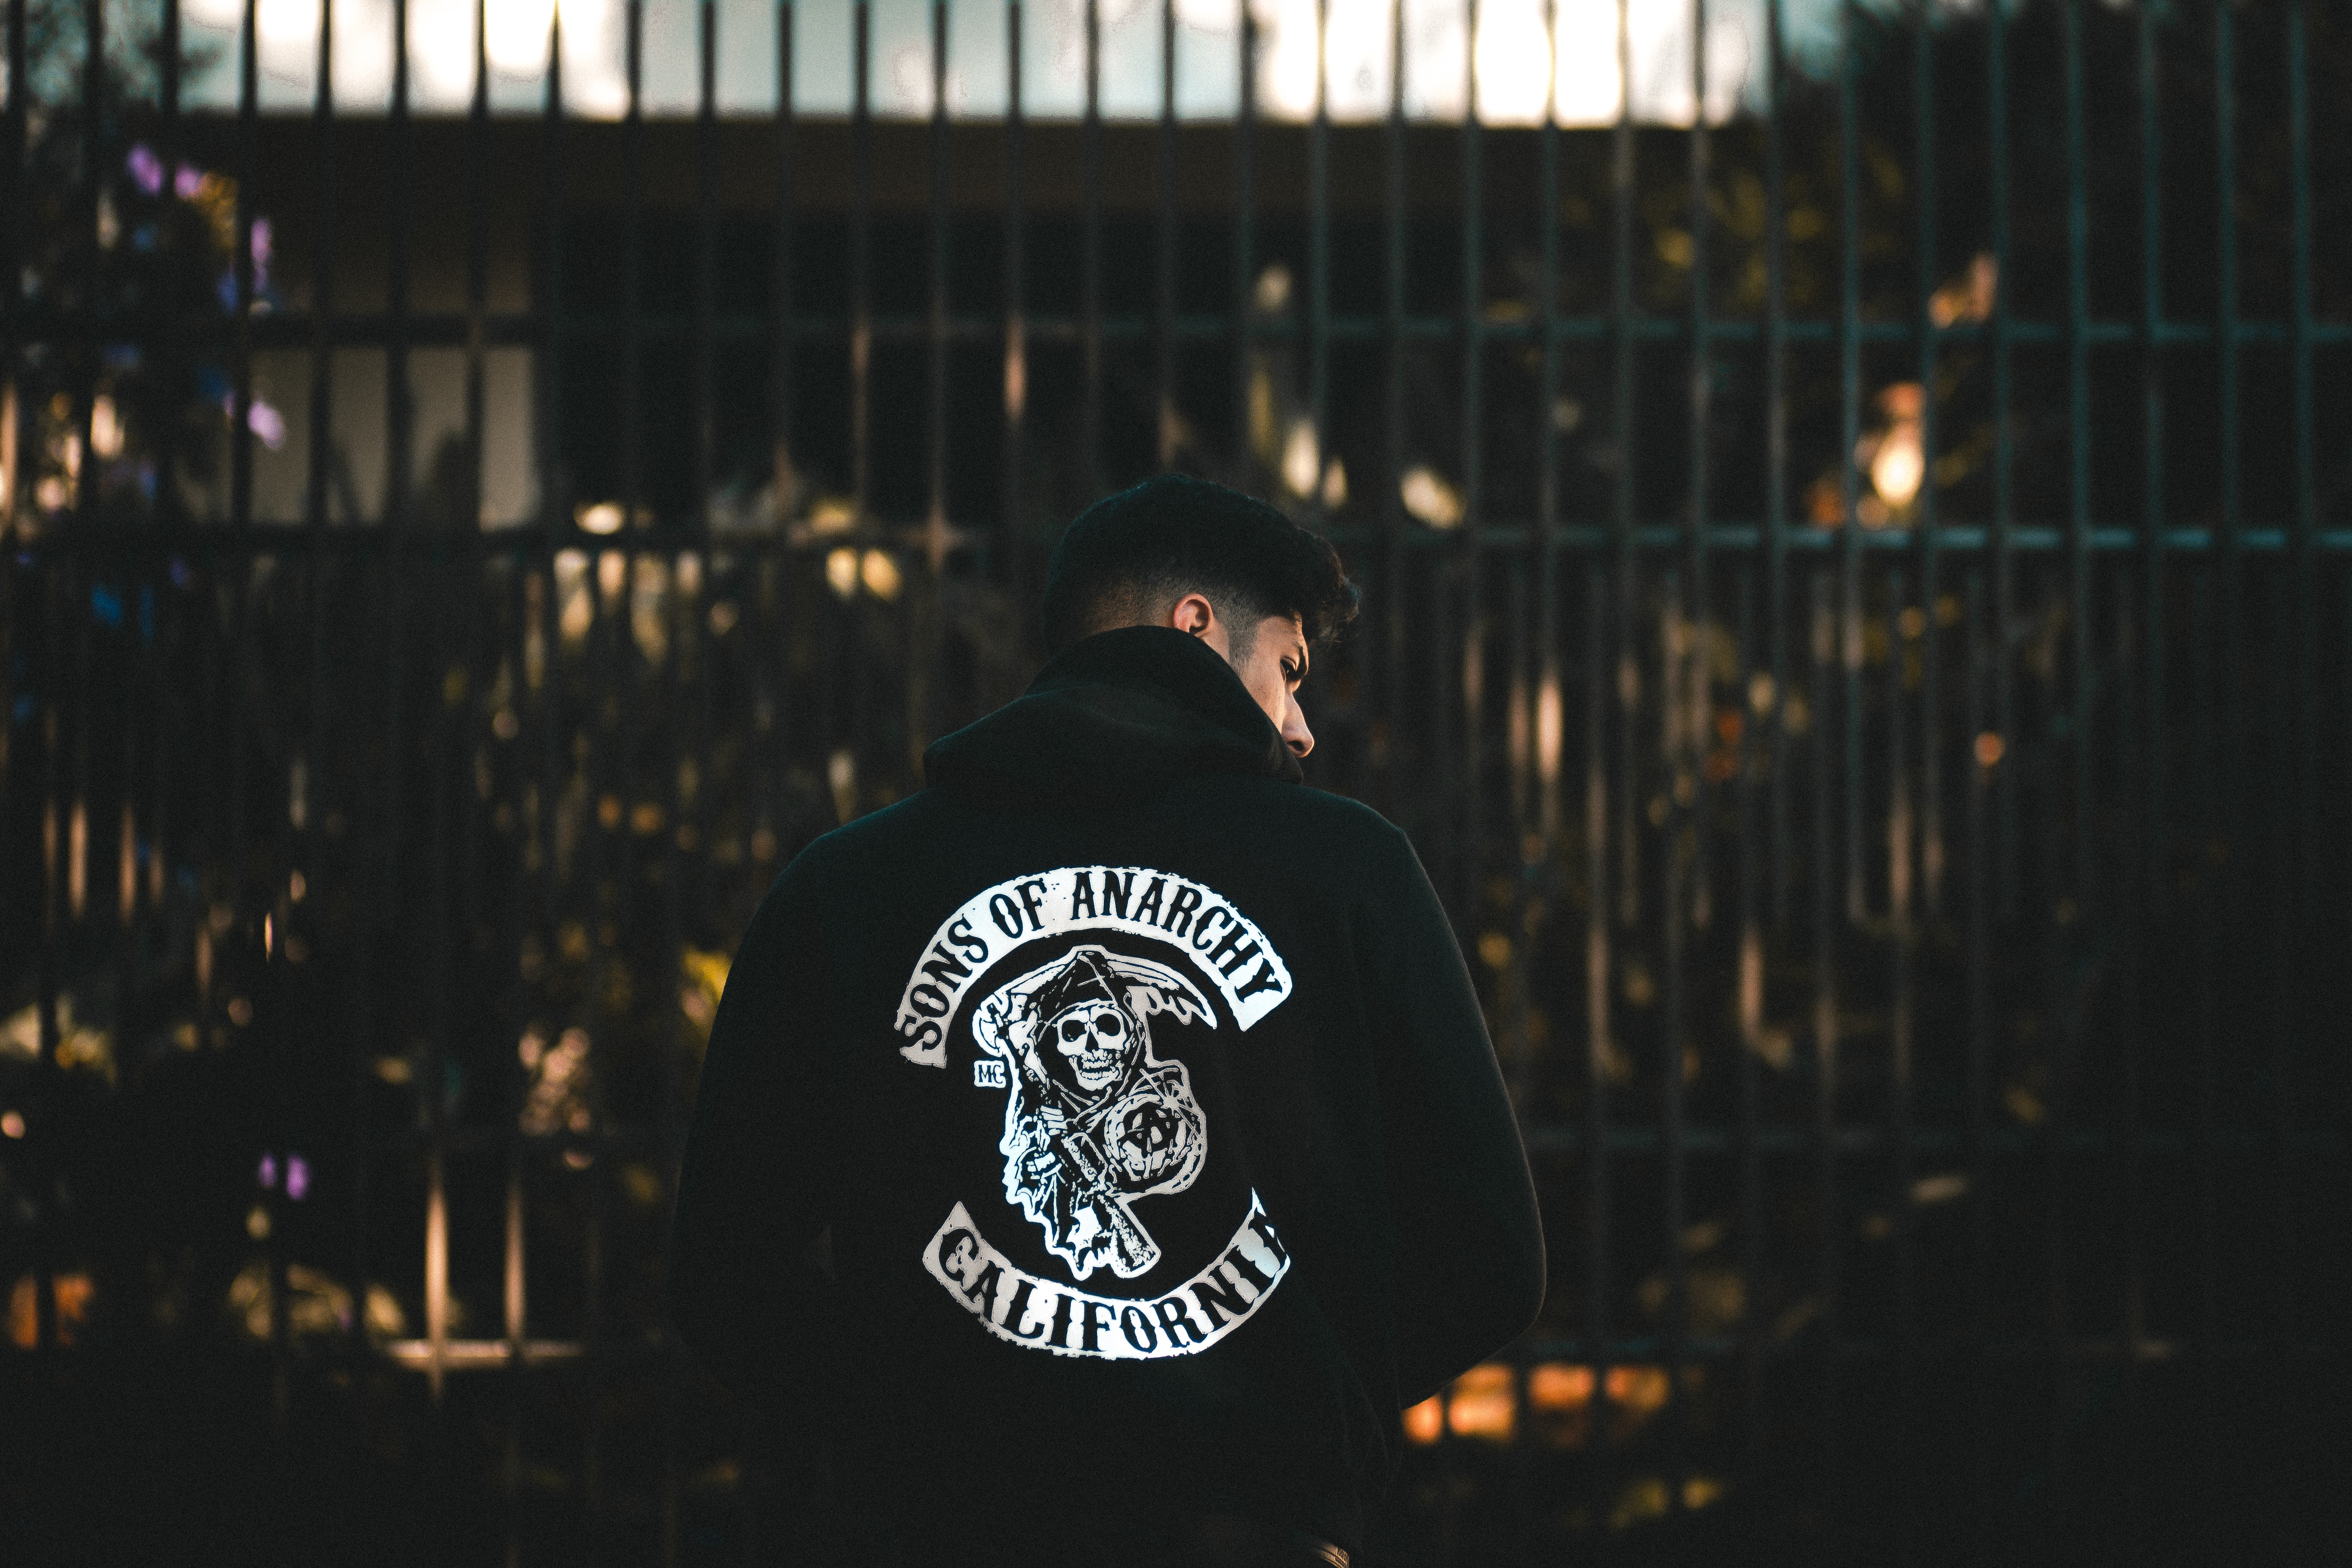
man, fence, night, darkness, caucasian, font, cool image, cool photo